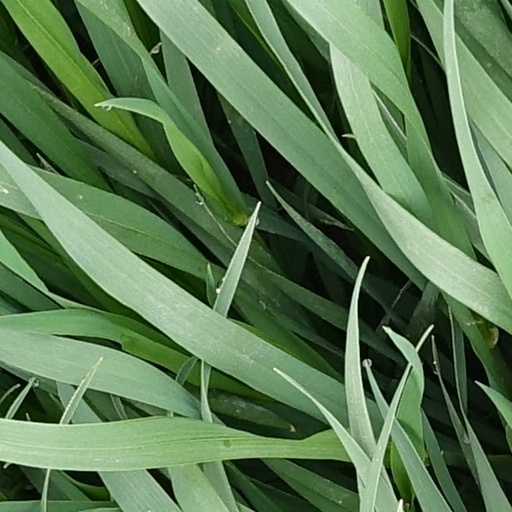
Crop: wheat